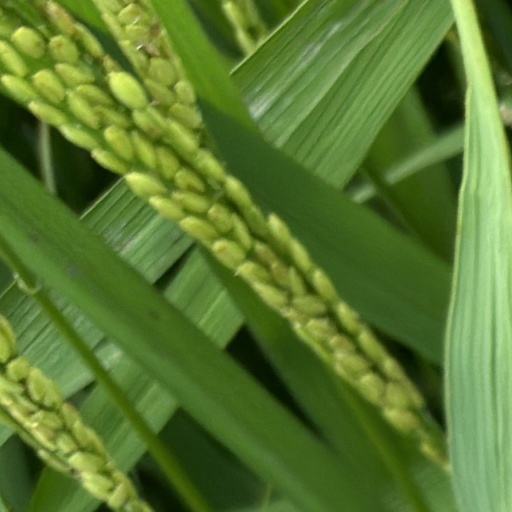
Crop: rice